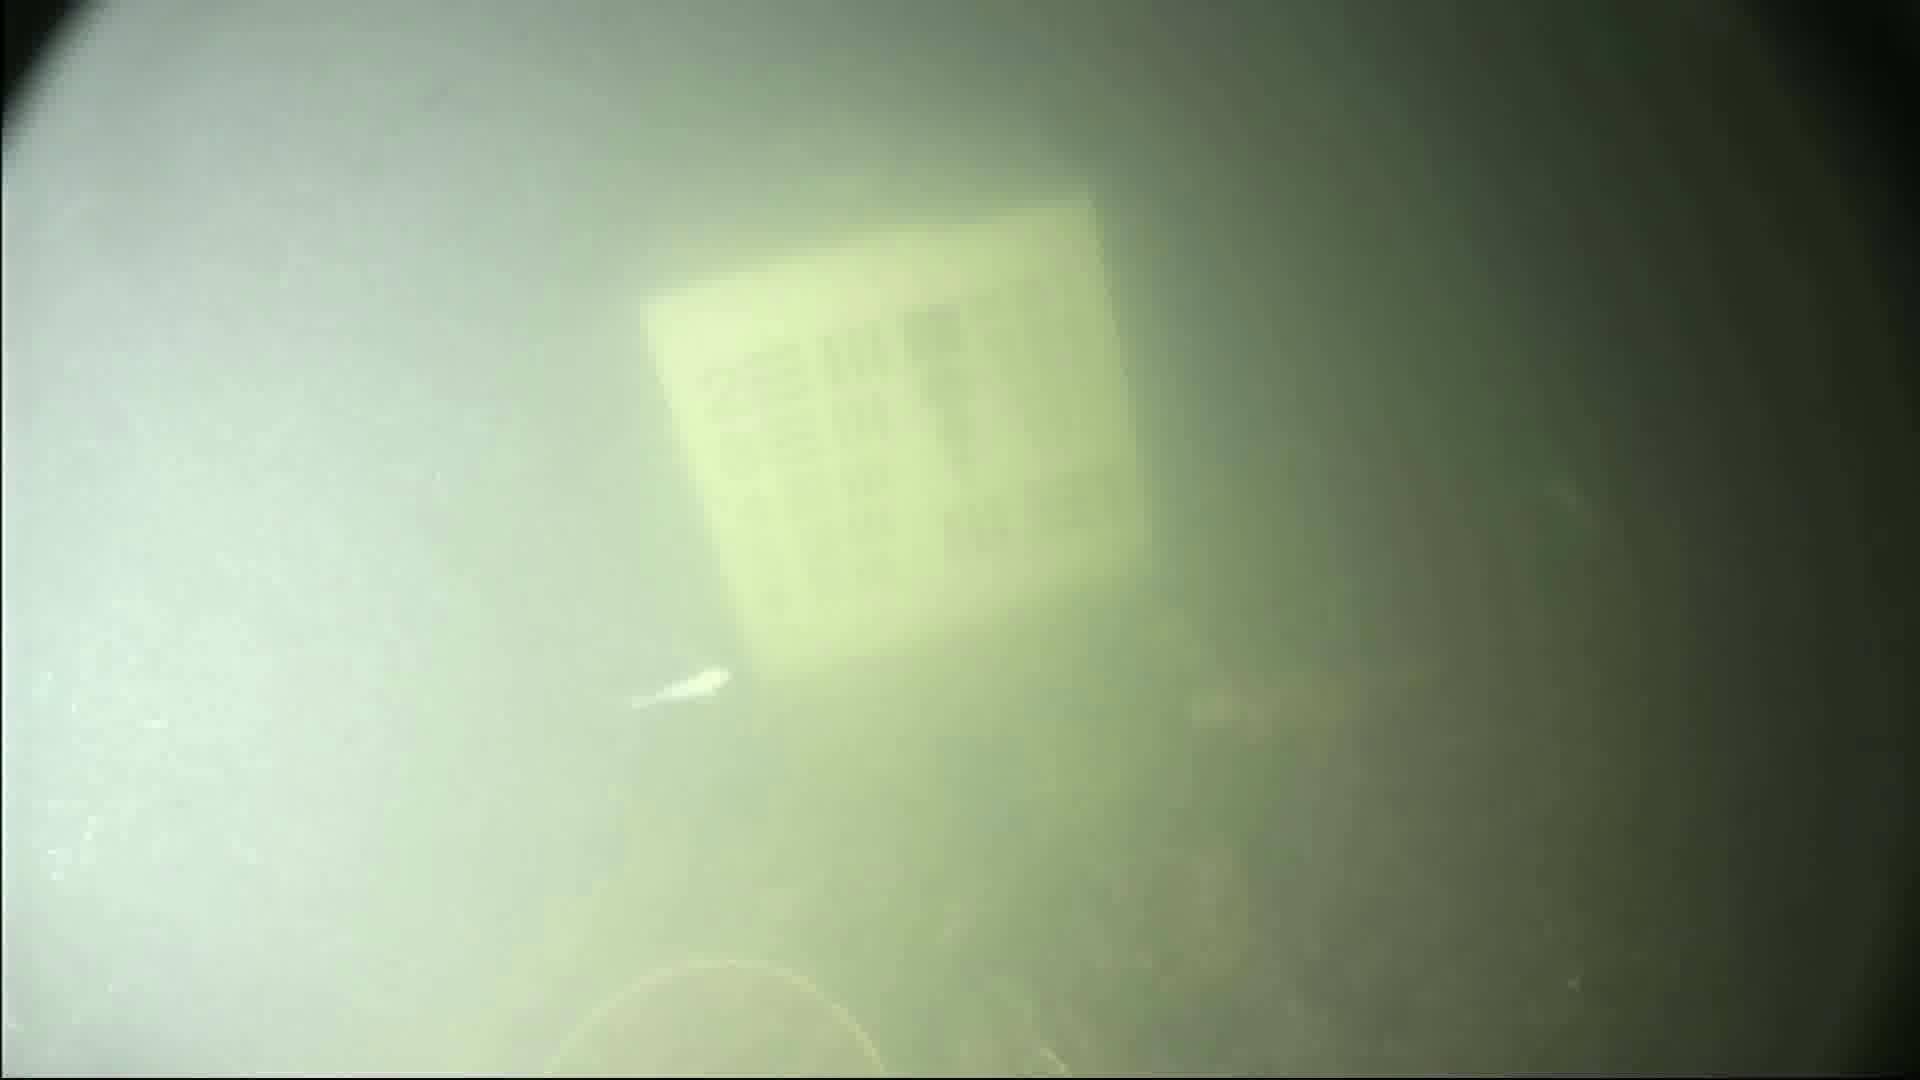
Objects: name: small_fish